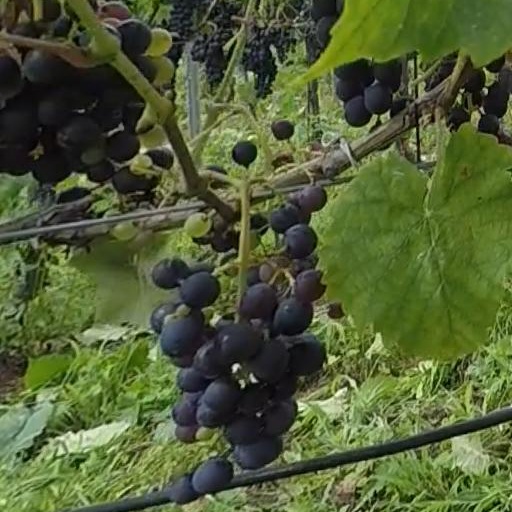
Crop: grape